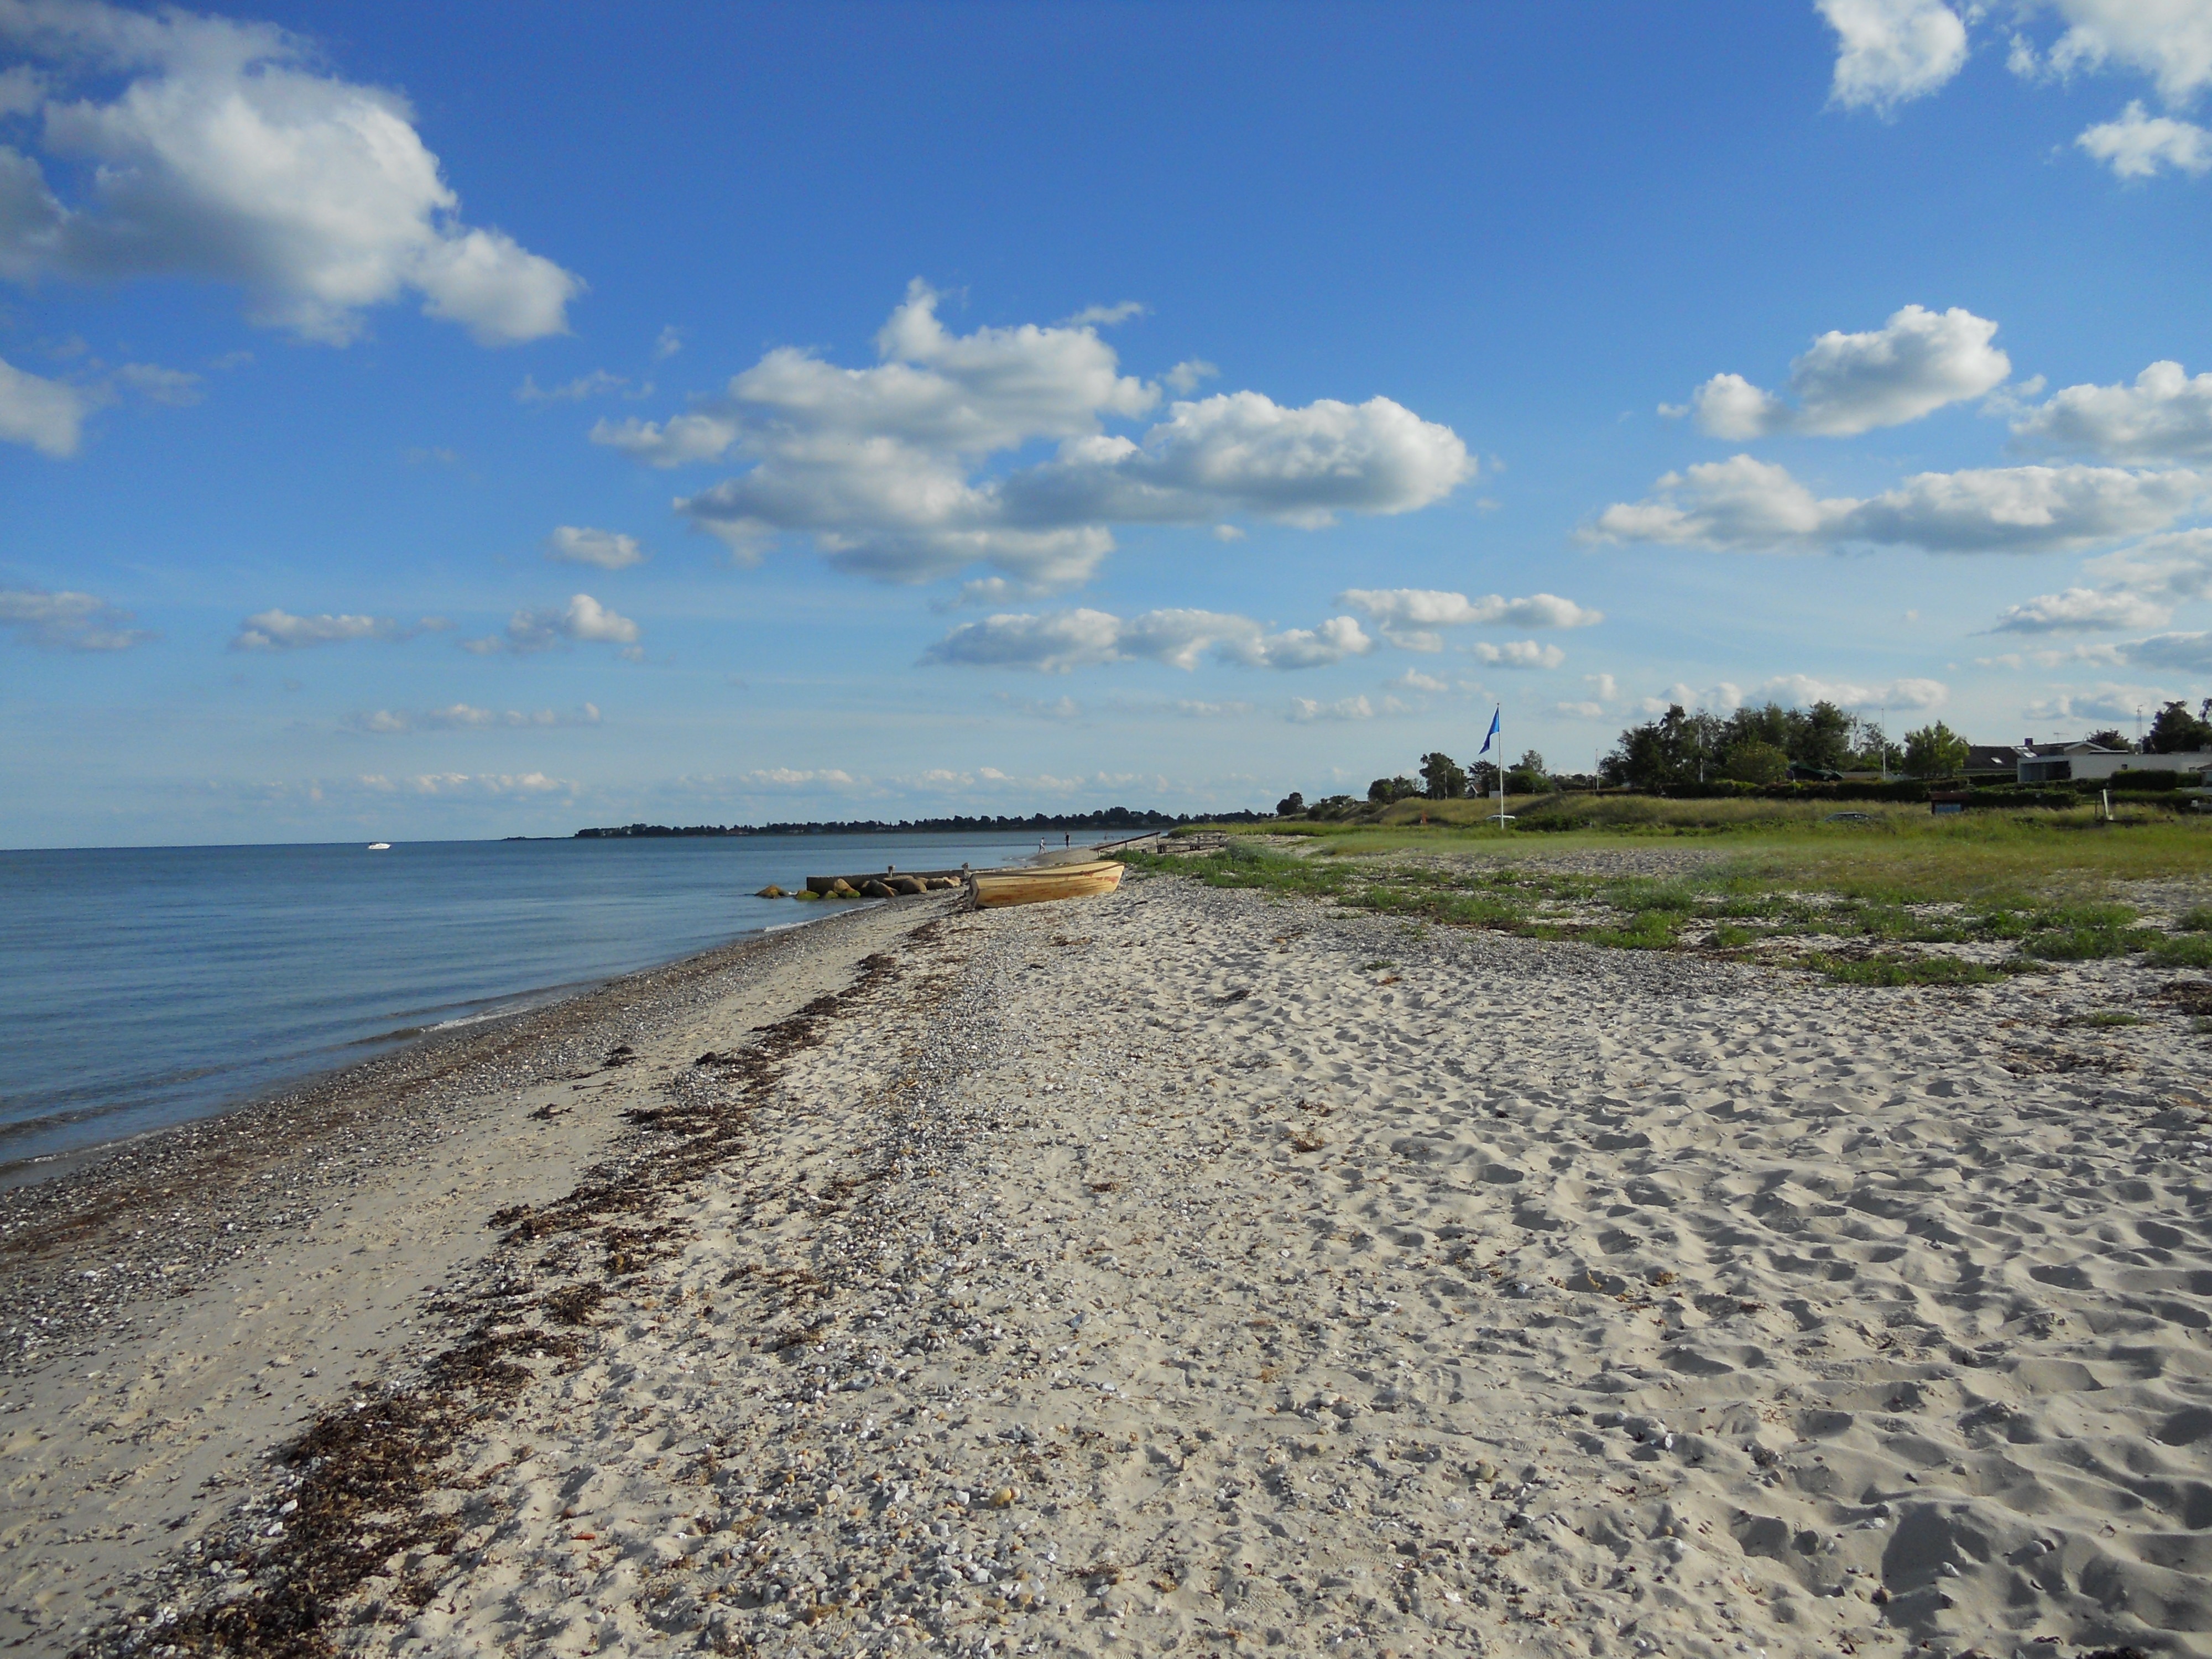
beach, sea, coast, sand, ocean, horizon, cloud, shore, wave, walkway, vacation, boot, cove, bay, body of water, denmark, cape, baltic sea, mudflat, wind wave